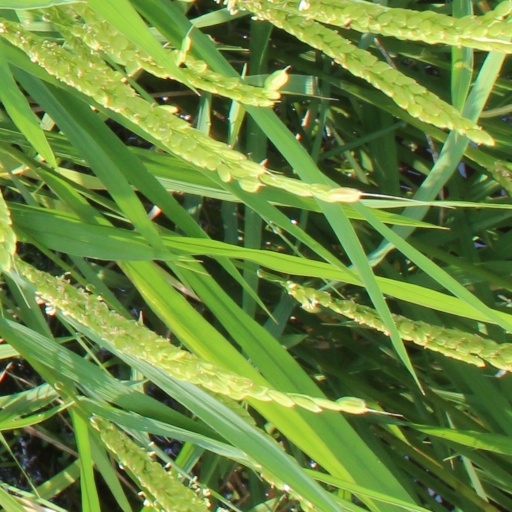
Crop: rice